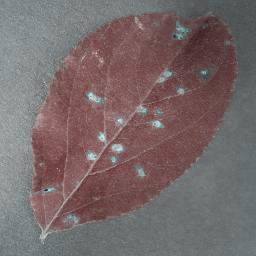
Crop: apple
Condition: cedar_rust